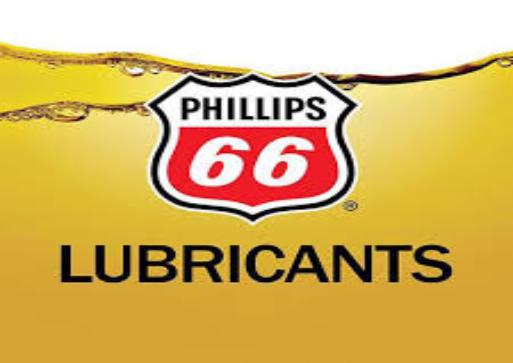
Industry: Transportation